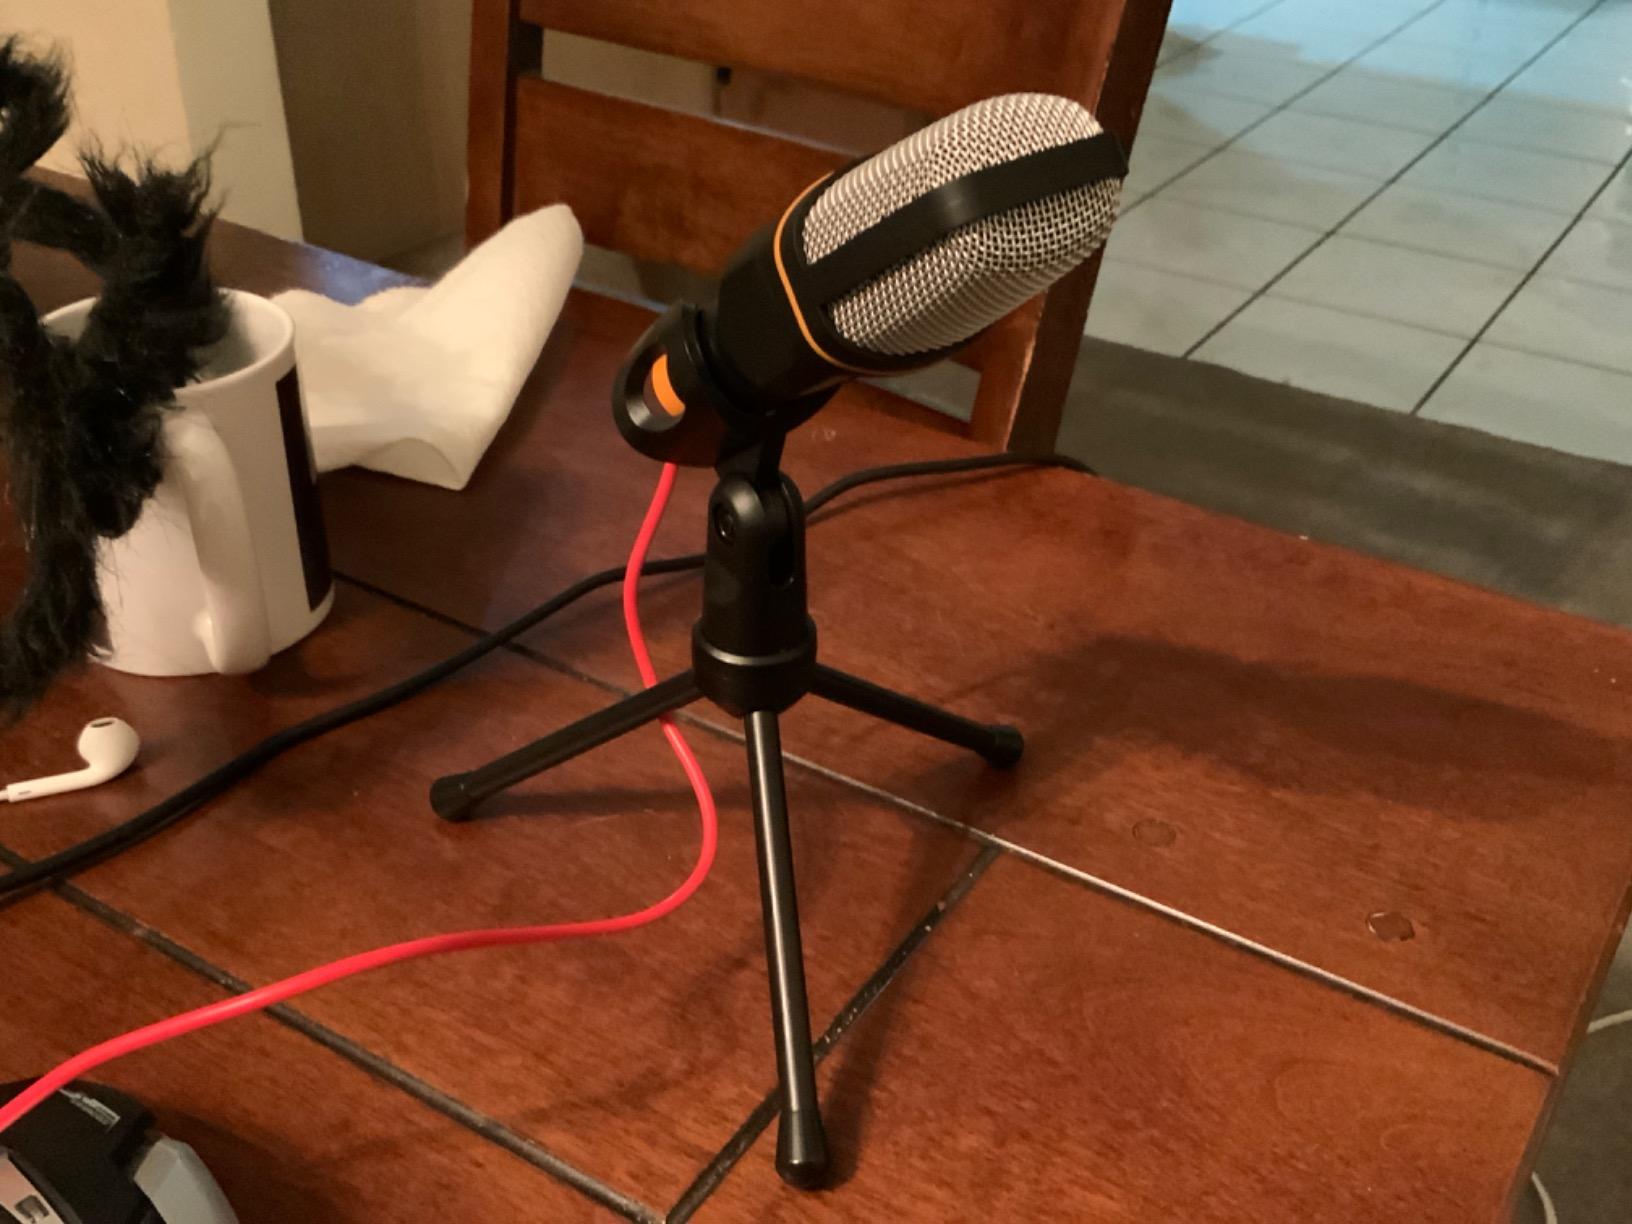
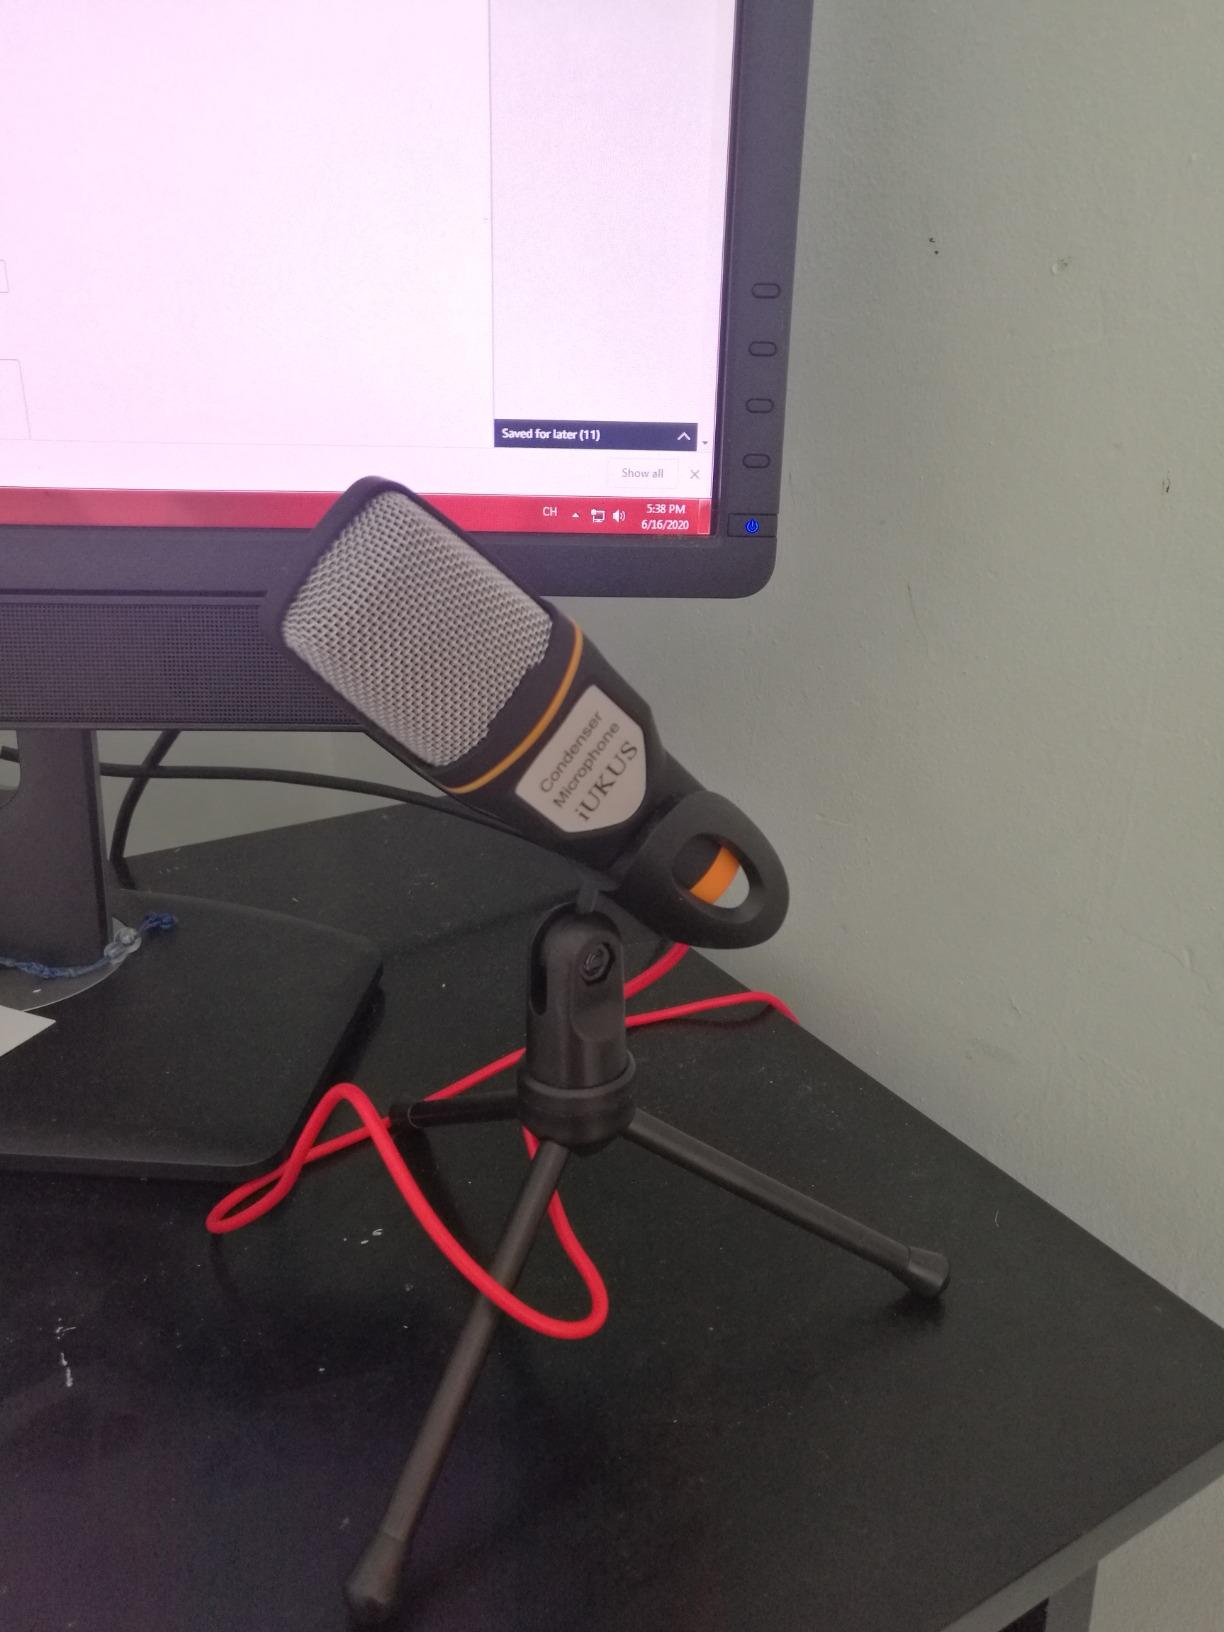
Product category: microphone
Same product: yes